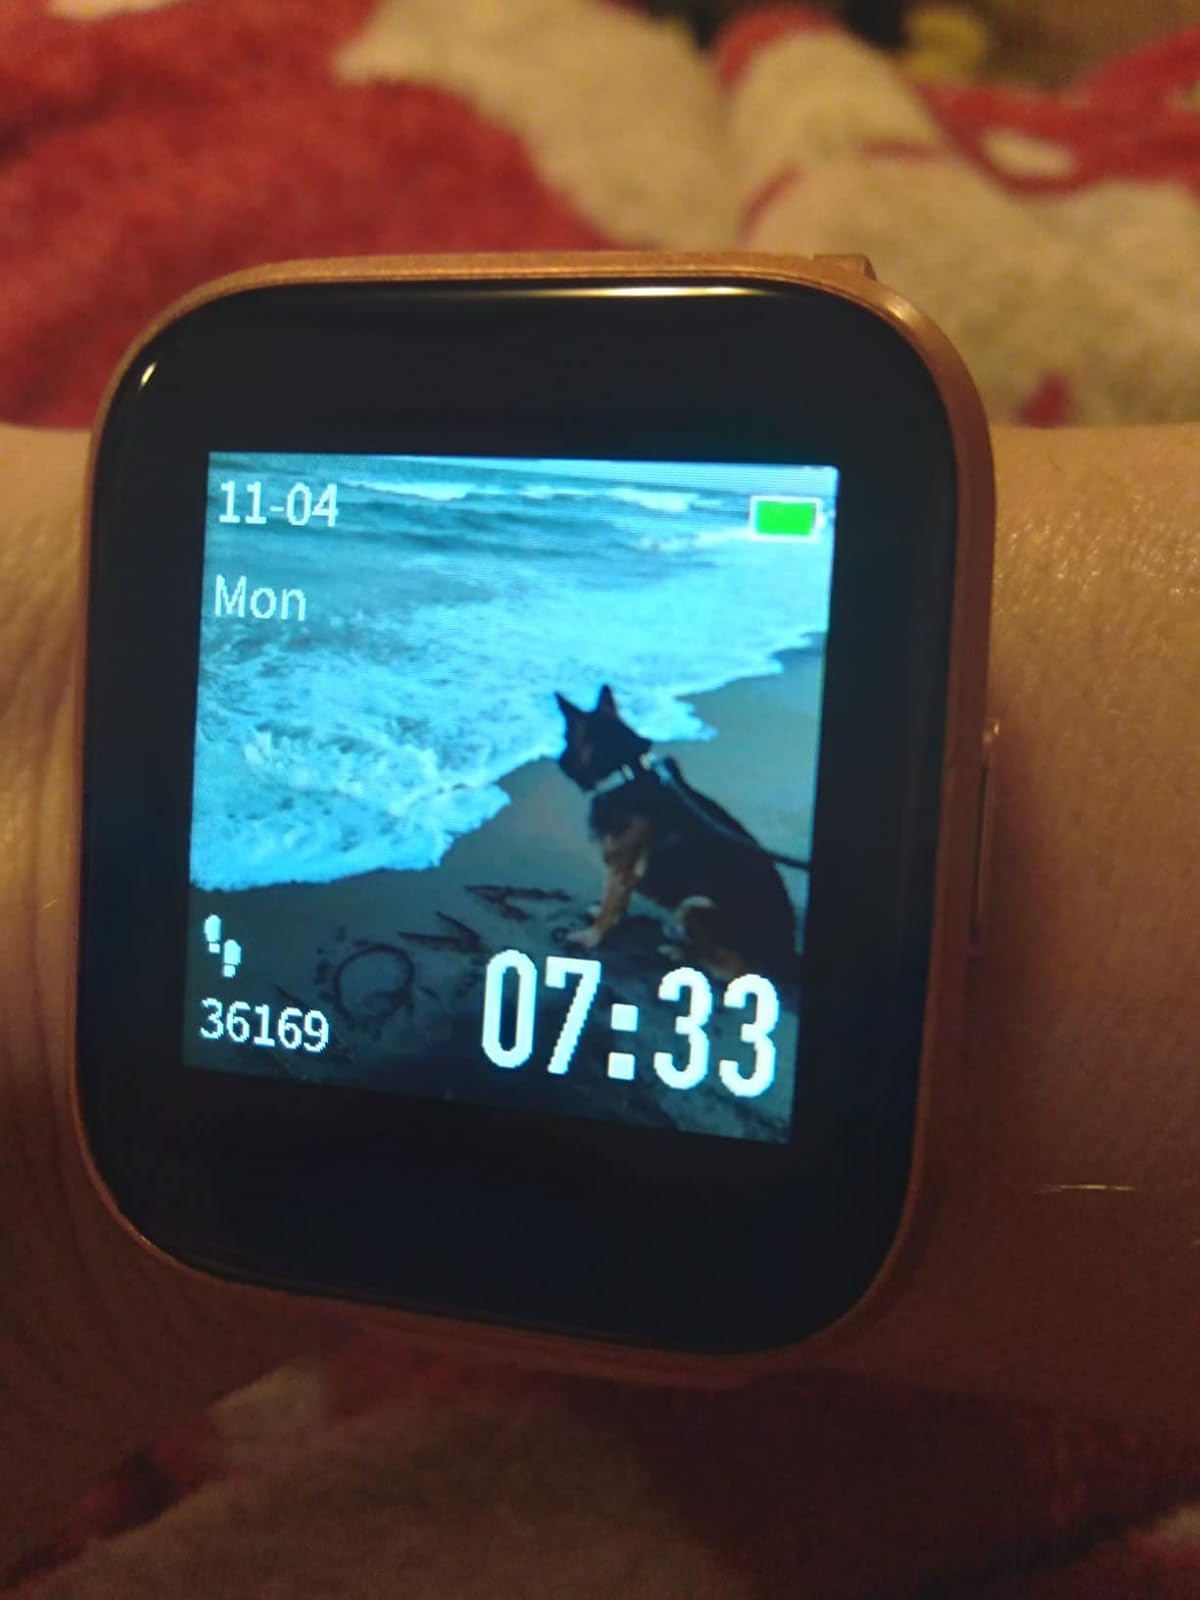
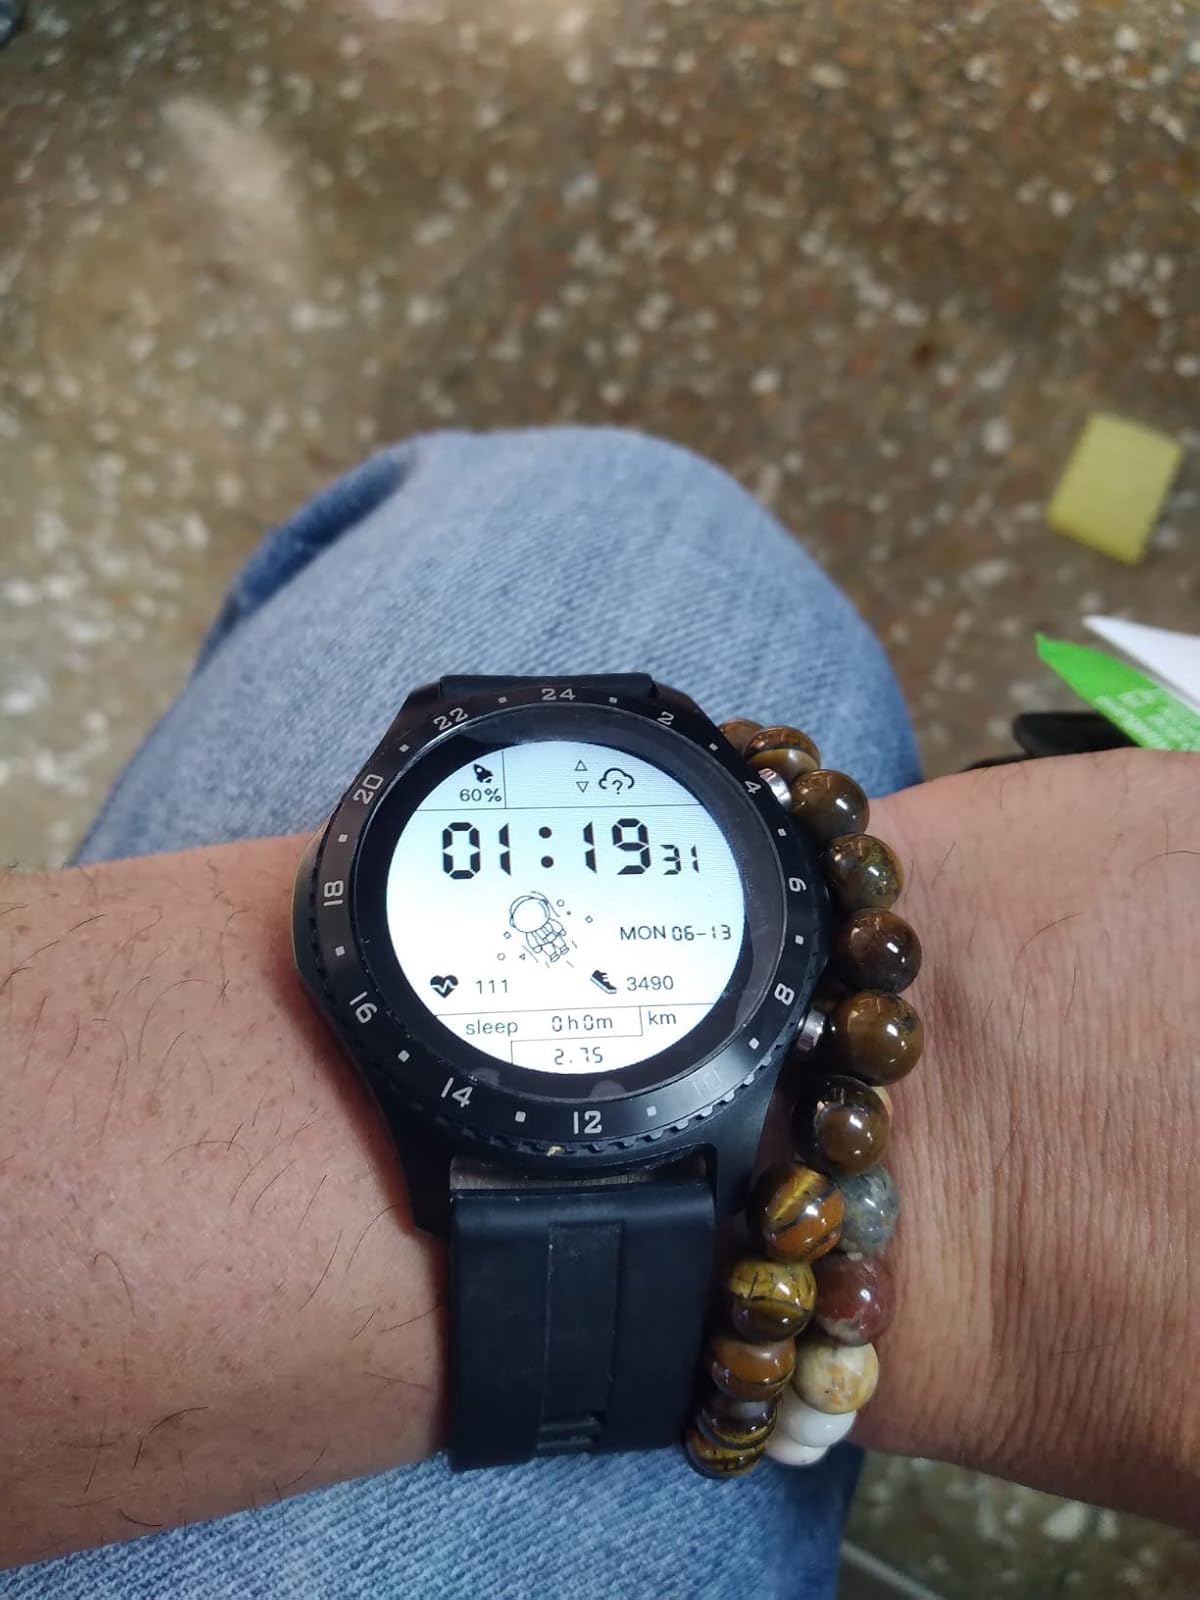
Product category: smartwatch
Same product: no